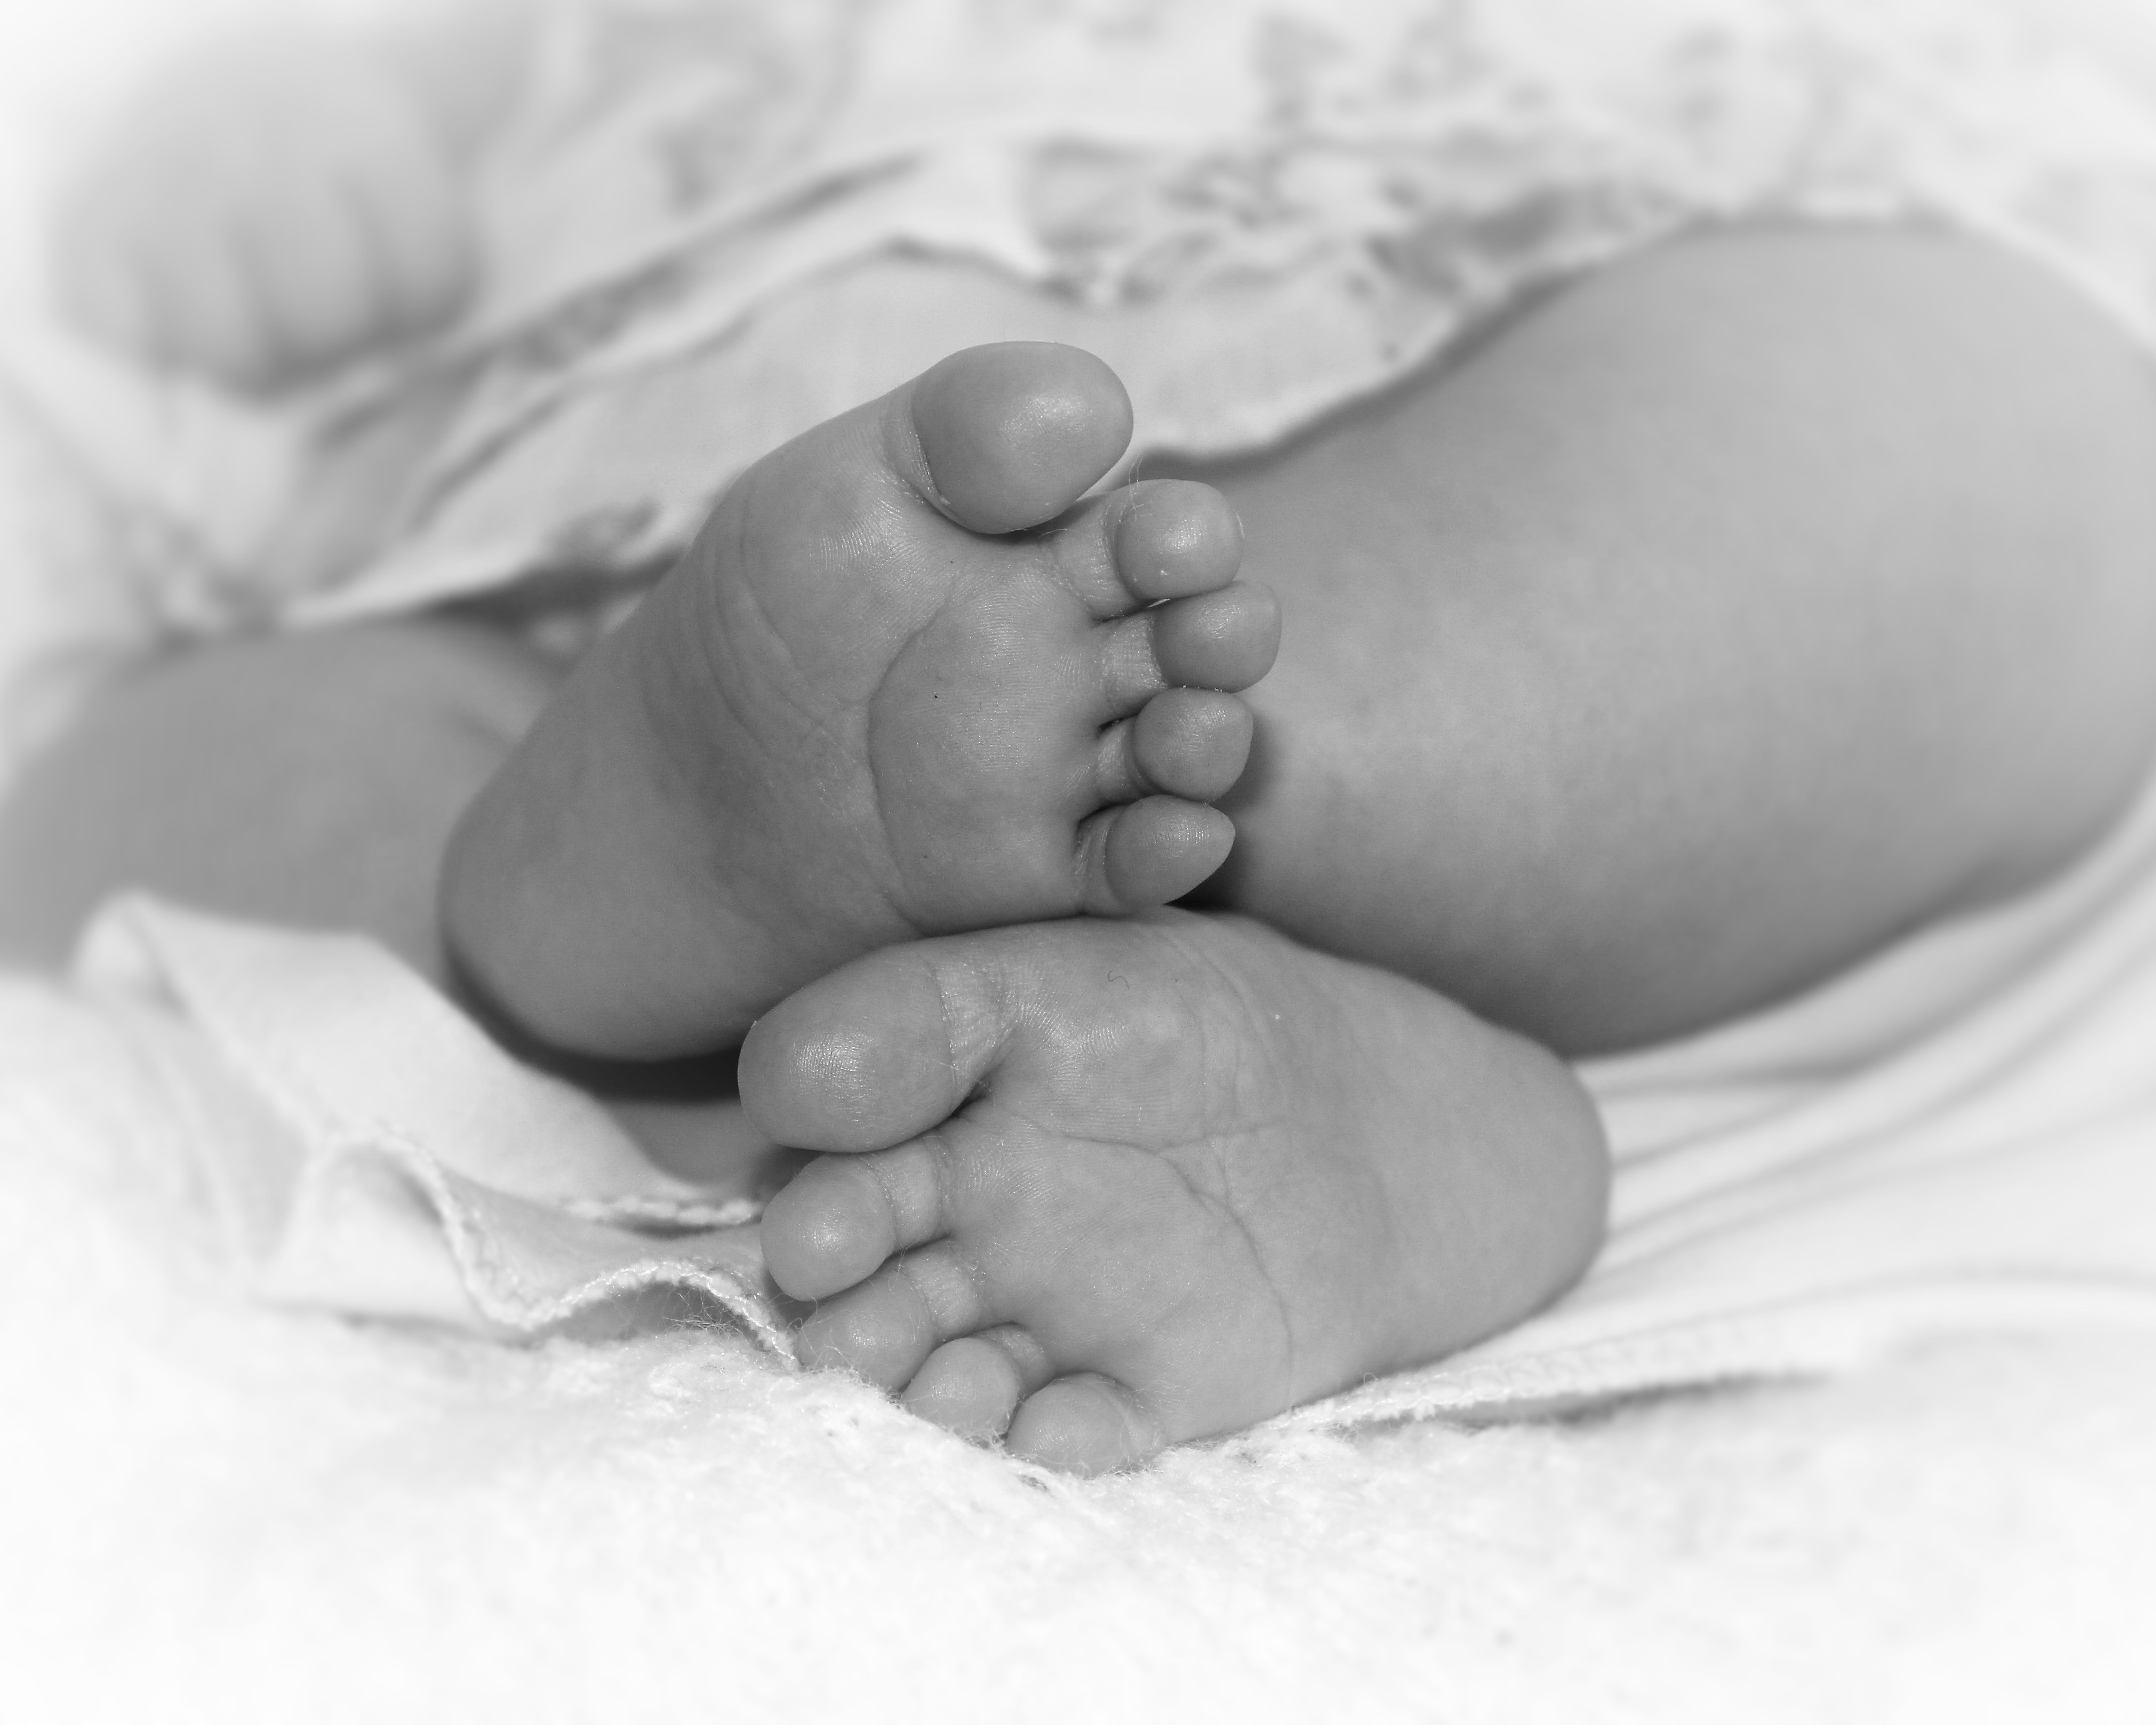
hand, person, black and white, photography, leg, finger, child, monochrome, close up, human body, infant, toddler, skin, organ, emotion, interaction, sense, monochrome photography, human positions